Fakhreddine Ben Youssef

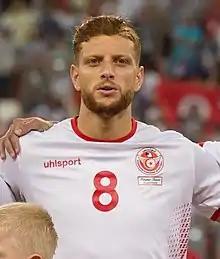
Ben Youssef lining up with Tunisia at the 2018 FIFA World Cup

Fakhreddine Ben Youssef (born 23 June 1991) is a Tunisian footballer who plays as a striker for Egyptian Premier League club Al-Masry.